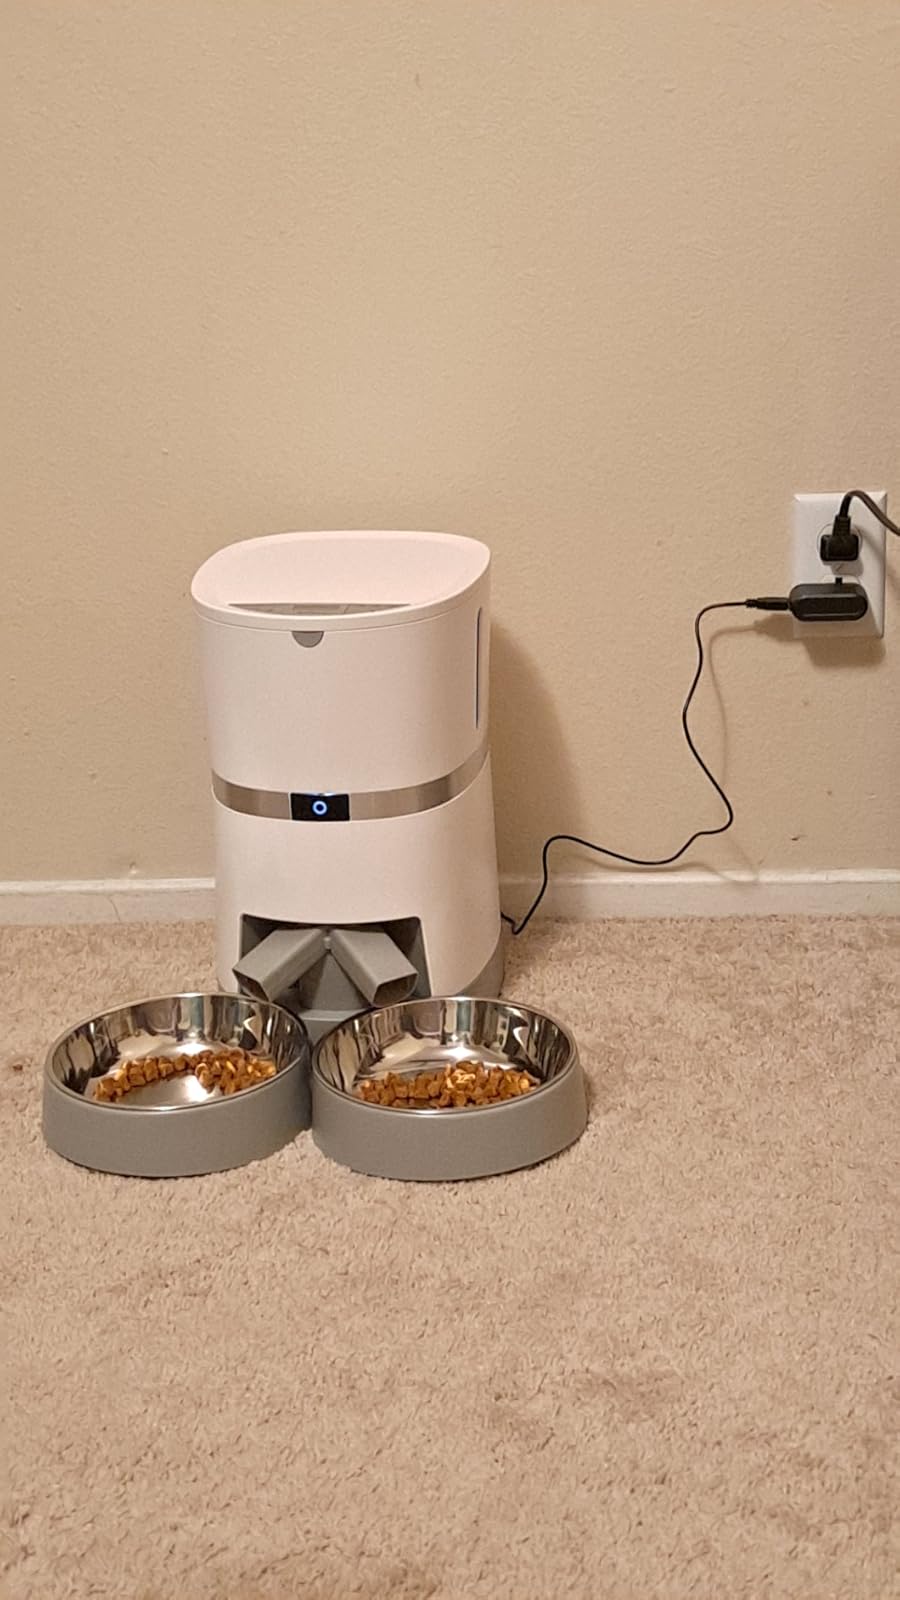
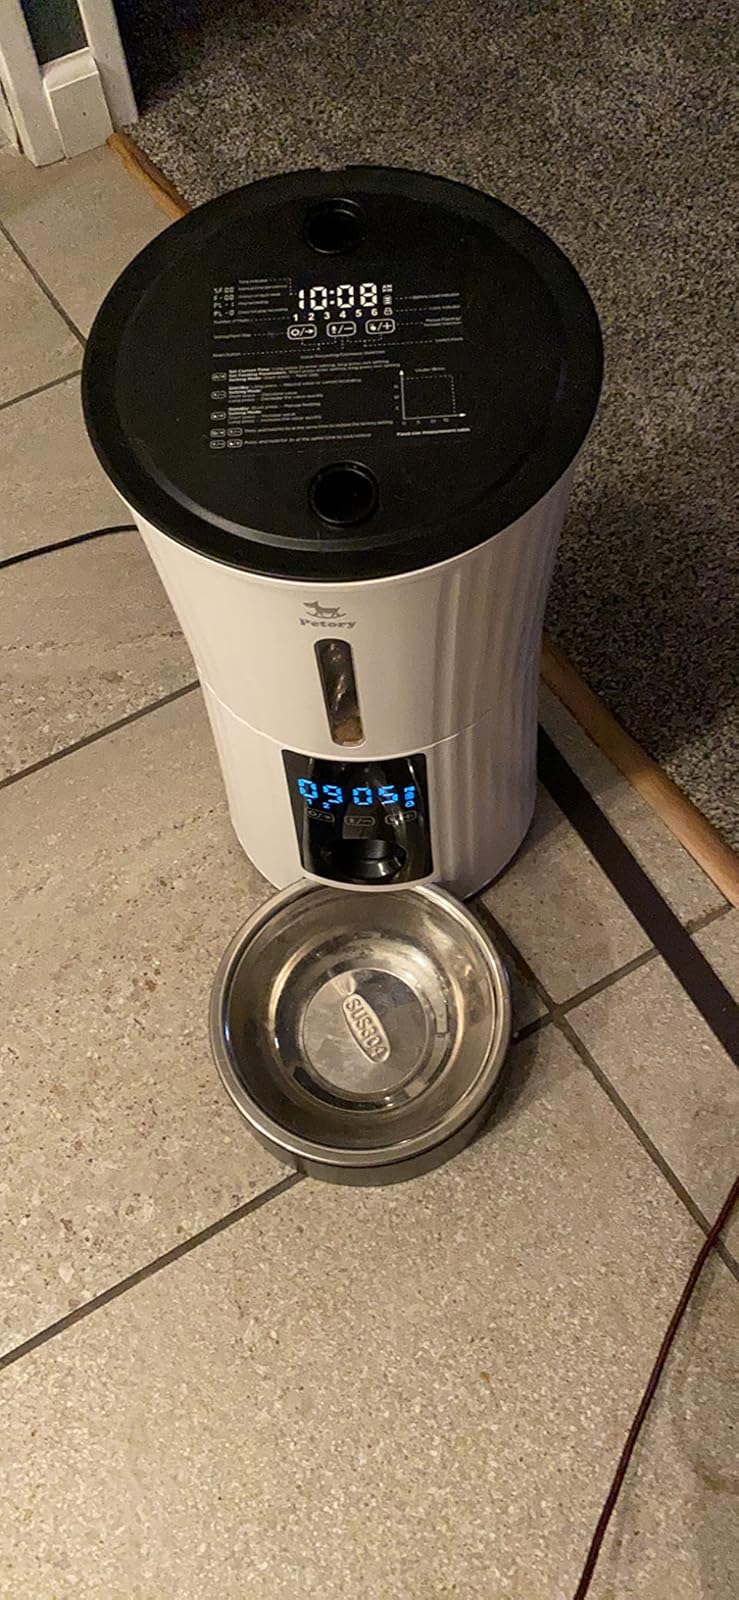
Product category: items_feeder
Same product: no